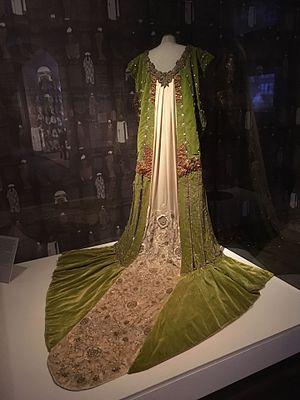
Rosa Genoni, née en 16 juin 1867 à Tirano et morte en 12 août 1954 à Varèse, est une créatrice de mode, enseignante, féministe et pacifiste italienne.